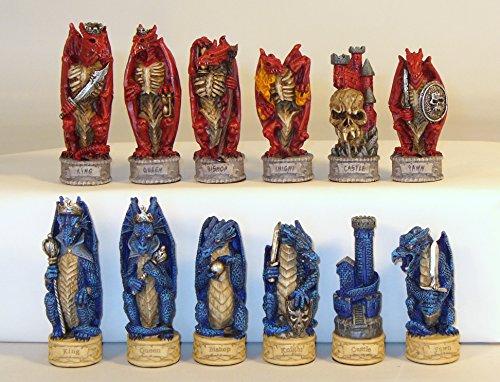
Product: Dragon's Keep - Justice vs. Evil Painted Resin Chessmen
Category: Toys & Games | Games & Accessories | Board Games
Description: Dragon chessmen.
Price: $83.66
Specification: ProductDimensions:14x16x10inches|ItemWeight:18.01pounds|ShippingWeight:3.03pounds(Viewshippingratesandpolicies)|ASIN:B01M0U73YE|Itemmodelnumber:R75639|Manufacturerrecommendedage:10-1years